Zanni

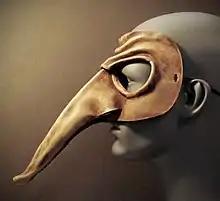
A leather version of a Zanni mask, profile view

The Zanni's costume usually consists of white baggy clothing. This clothing was traditionally made out of flour sacks. This was similar to the dress of peasants and farmworkers of the time. A specific type of Zanni, Brighella, wore accents of green to indicate his tricky and devious nature. Harlequin, however, was known for his irregular colored patches that eventually became the essence of the entire outfit. The Zanni are also known to sport a peaked hat and a wooden sword. The Zanni at first wore a full faced carnival mask, but because of the need for dialogue between Pantalone and the Zanni, the bottom of the mask was hinged and eventually cut away altogether. The longer the nose of the Zanni, the stupider he is said to be.